Mundu people

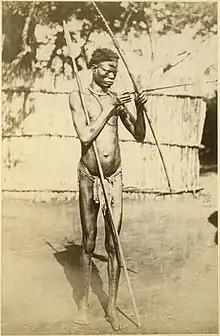
Mundu man with bow and arrow as well as spear, late 1870s southern Sudan

Mundu is an ethnic group in Western Equatoria and in Central Equatoria in South Sudan. Its population in Sudan is about 50,000 to 60,000. They speak Mündü, a Ubangian language.